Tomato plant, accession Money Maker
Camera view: bottom (45 deg); turntable rotation: 150 degrees
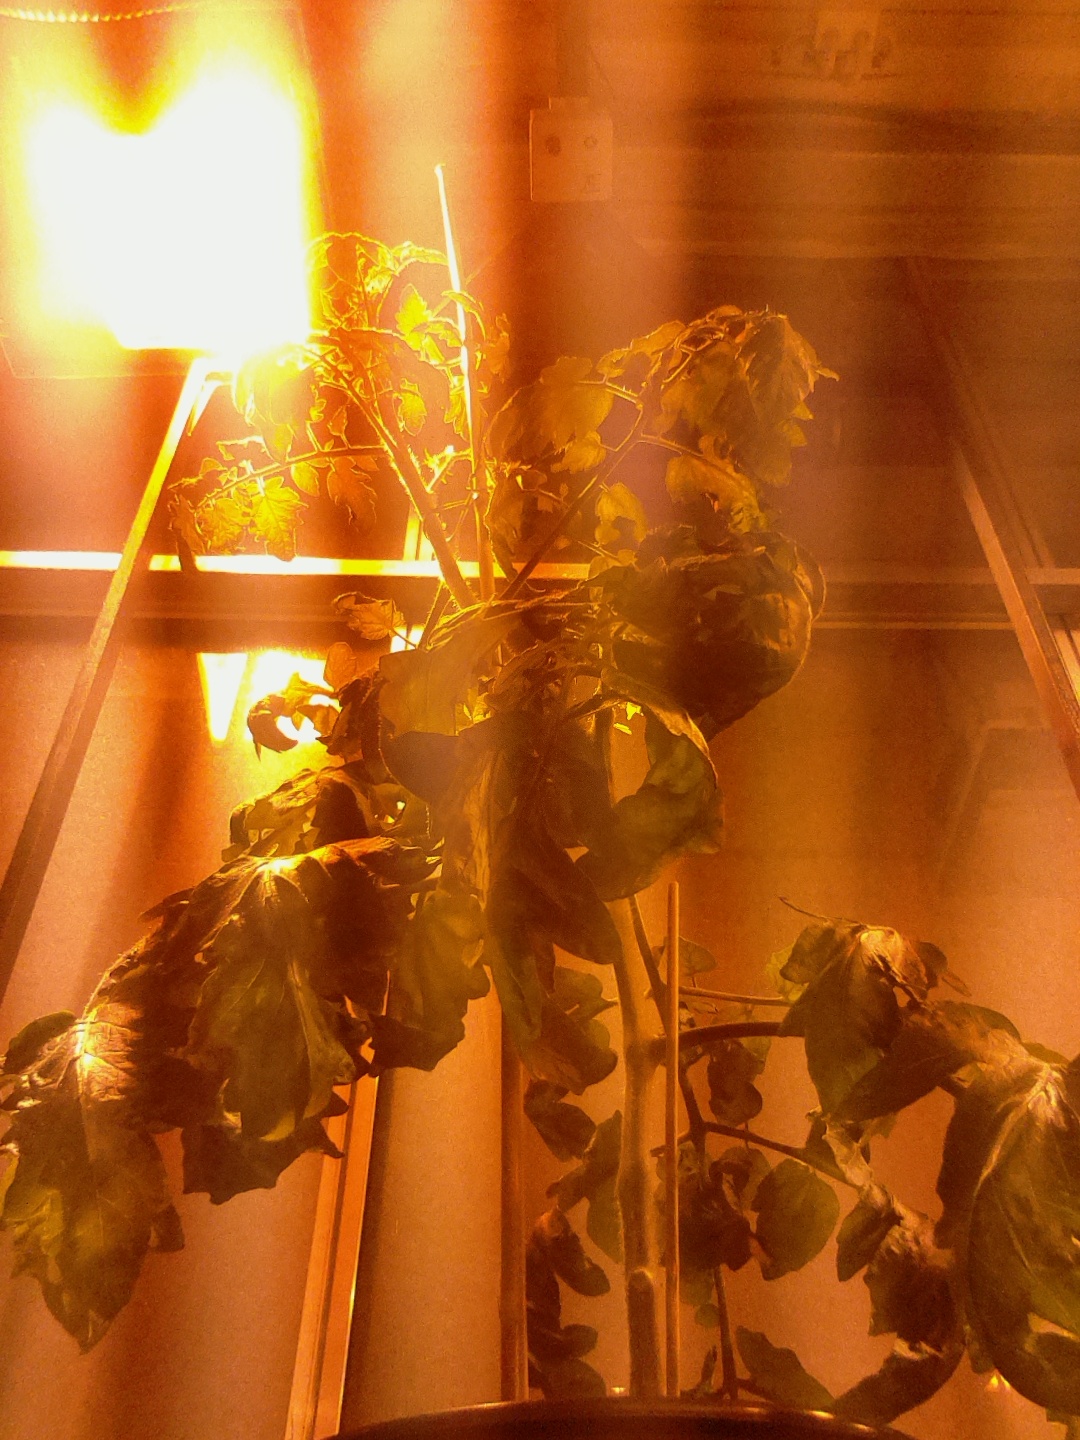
BBCH growth stage 69: End of flowering, 90%-100% of flowers open, more petals falling